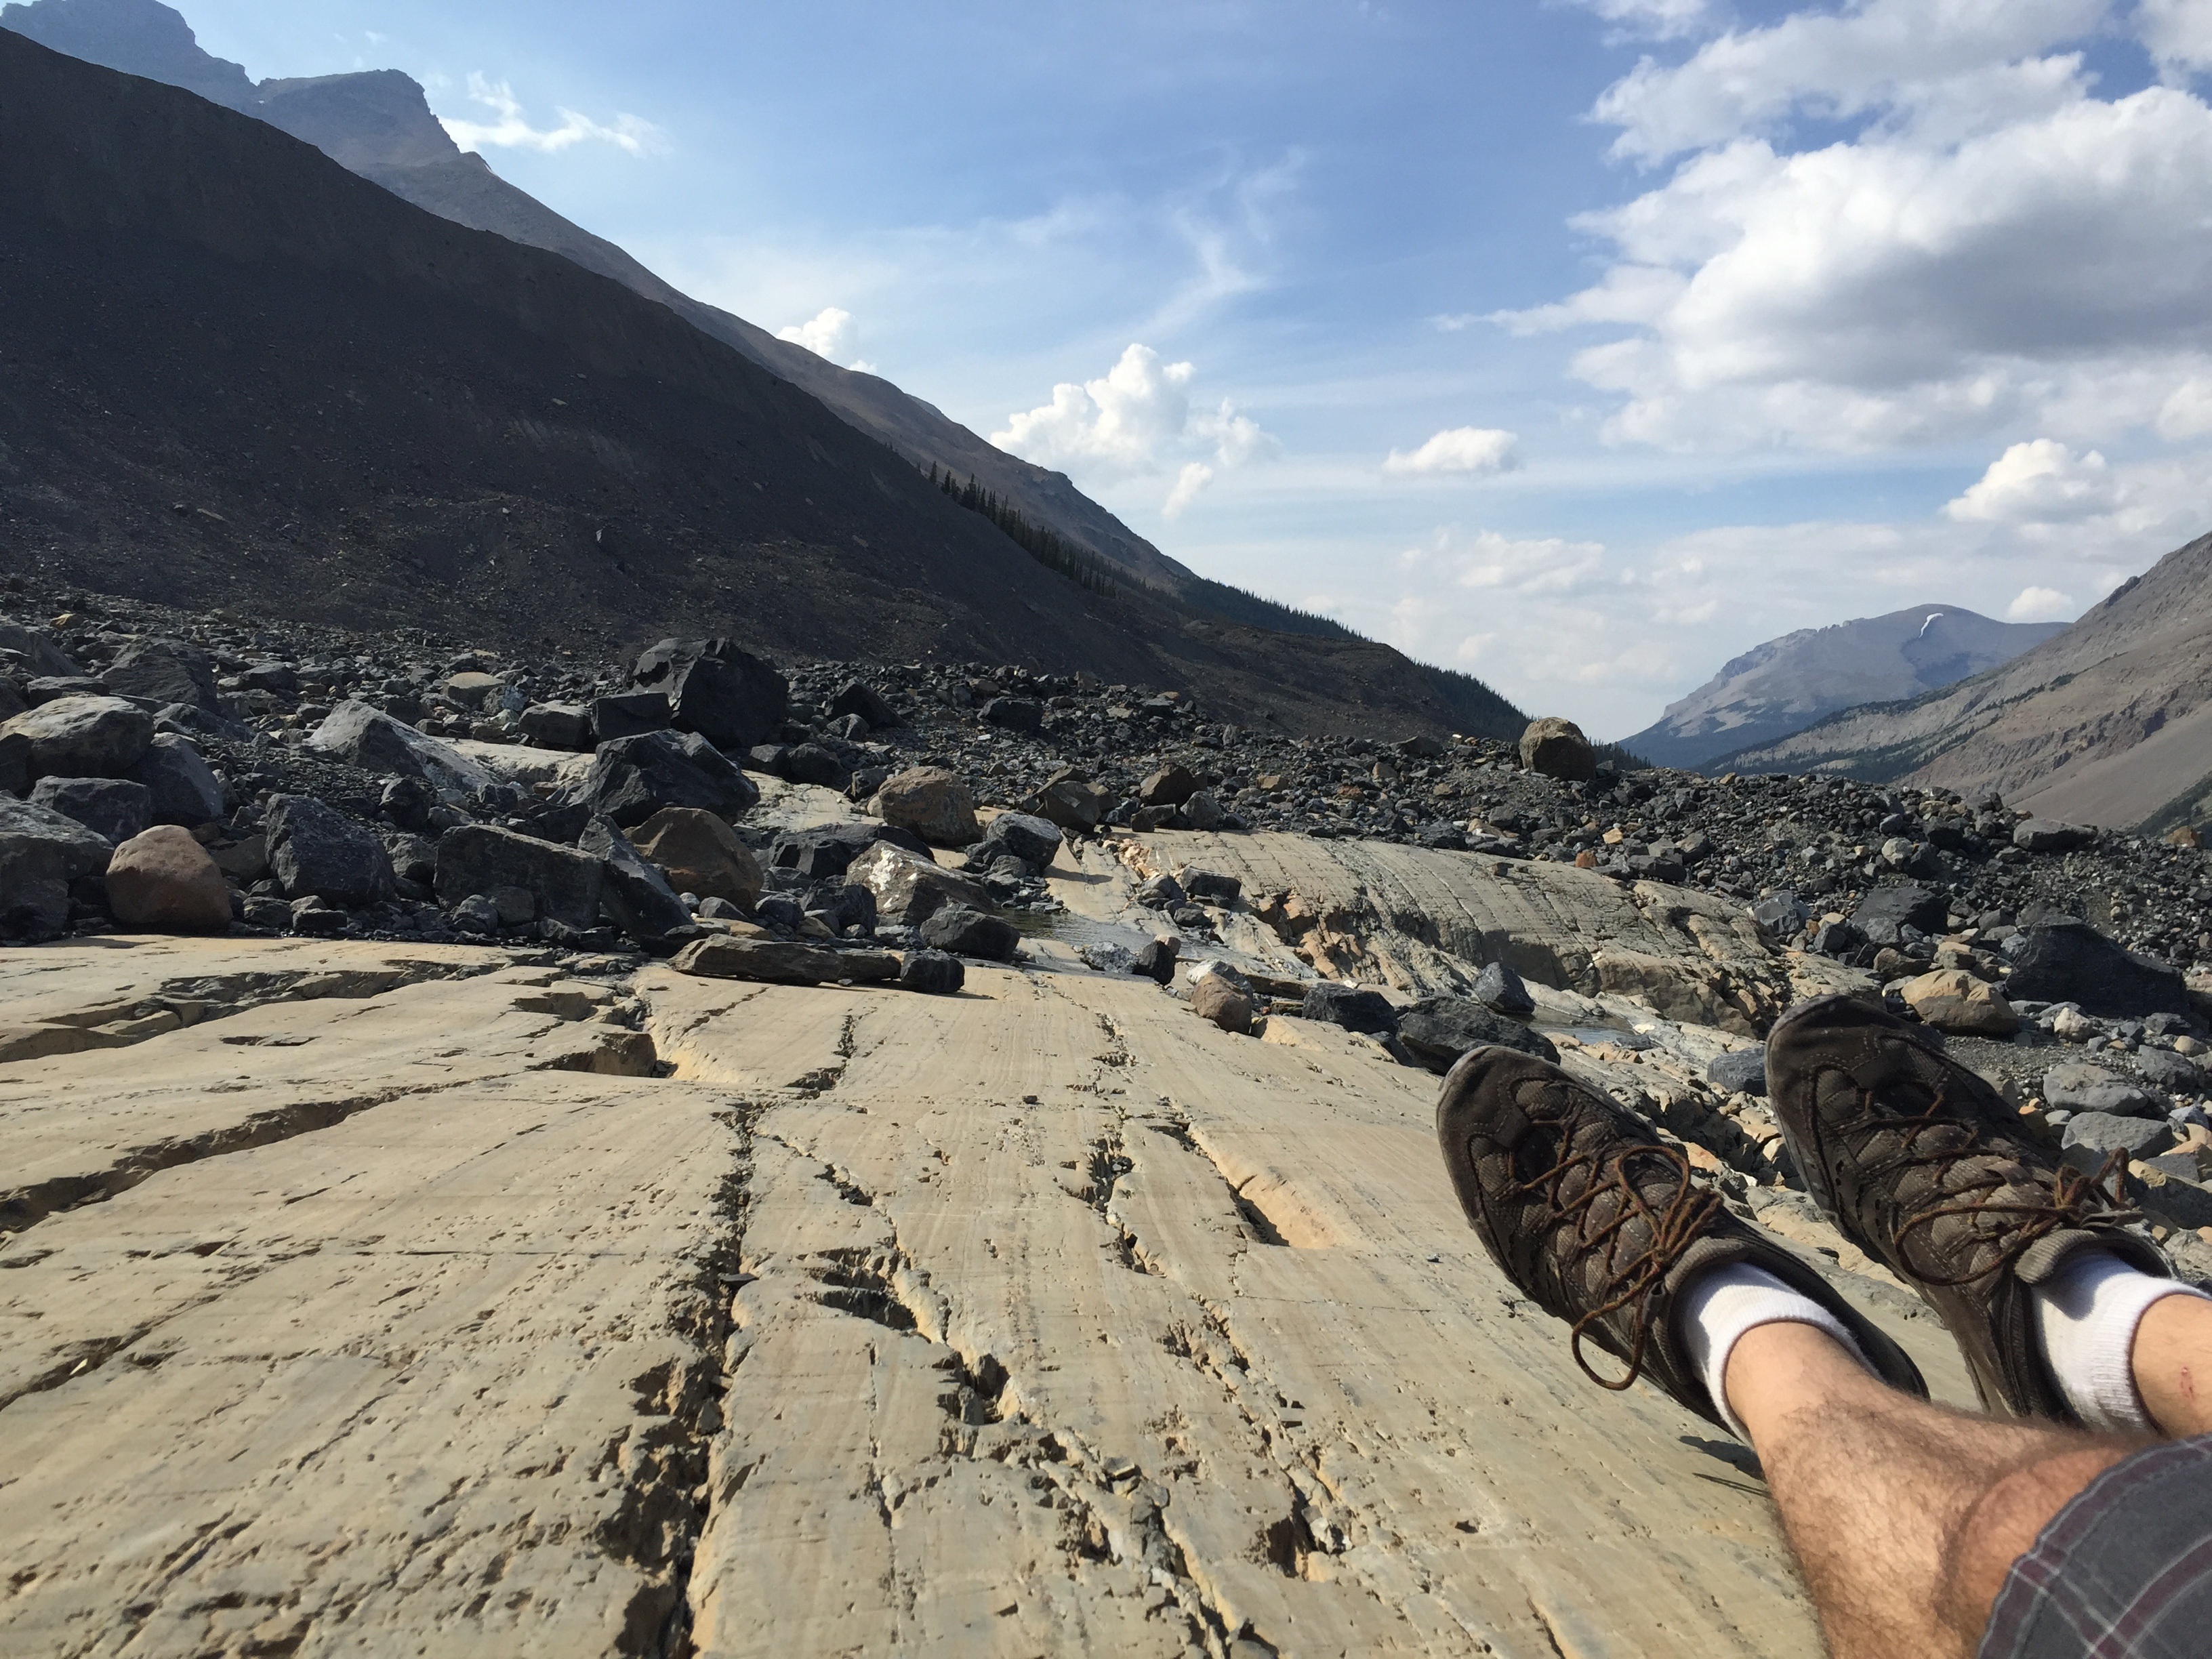
landscape, rock, wilderness, walking, mountain, hiking, adventure, valley, mountain range, glacier, natural, tourism, ridge, summit, mountaineering, geology, backpacking, plateau, banff, wadi, landform, geographical feature, mountainous landforms